The Odyssey (1968 miniseries)

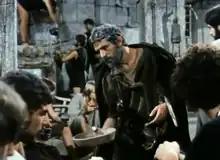
Ulysses appears in front of the suitors dressed as a beggar

Ulysses is accompanied by Eumaeus to the palace, but first he stops in front of an old and decrepit dog: it is Argos, the dog loved by Ulysses, now dying, who recognizes his master, even after twenty years of absence, and finally dies happy. At the prompting of Athena, in his beggar's disguise, he approaches the suitors for alms. The welcome of the suitors is rude and cruel: they mock and insult him, not knowing what fate awaits them in a few days. The episode is one of the most characteristic of the entire work because there is a continuous connection of the narrative that passes both through the mouth of a male voiceover (as happened in the other episodes) and into the lips of muses in the guise of handmaids. Telemachus cannot endure for long the abuses of the suitors against his father who is even beaten by Antinous, leader of the suitors, when he approaches the latter for alms. As if that were not enough, the corpulent Arnaeus (known as Irus) also arrives at the court, who boasts of being the strongest of all beggars and bullies Ulysses, fearing that the latter wants to steal his place. The suitors propose to make them fight by giving away a choice piece of roast meat and they head into the courtyard. At first it seems that Arnaeus is about to win but then the bully's blows awaken an ancient wrath in Ulysses' chest, who knocks him down with a single well-aimed blow on the jaw. Bleeding and staggering, Arnaeus falls to the ground and Ulysses places him in front of a column, with a stern warning not to challenge him any further or suffer a worse fate.